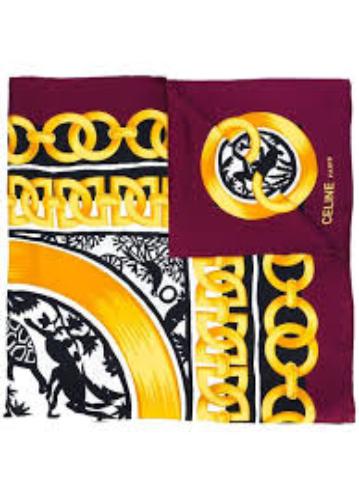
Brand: Celine
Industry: Clothes